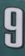
Number: 9